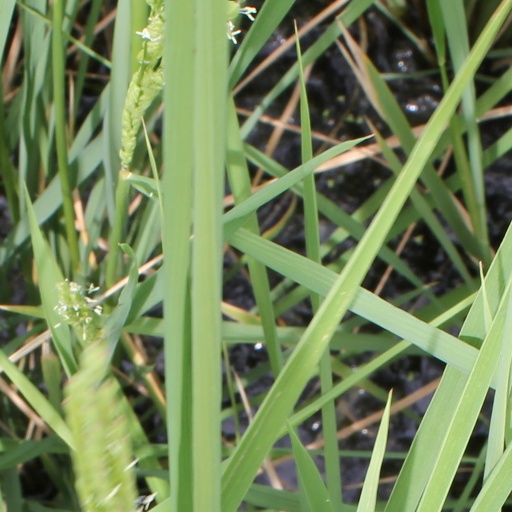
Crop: rice